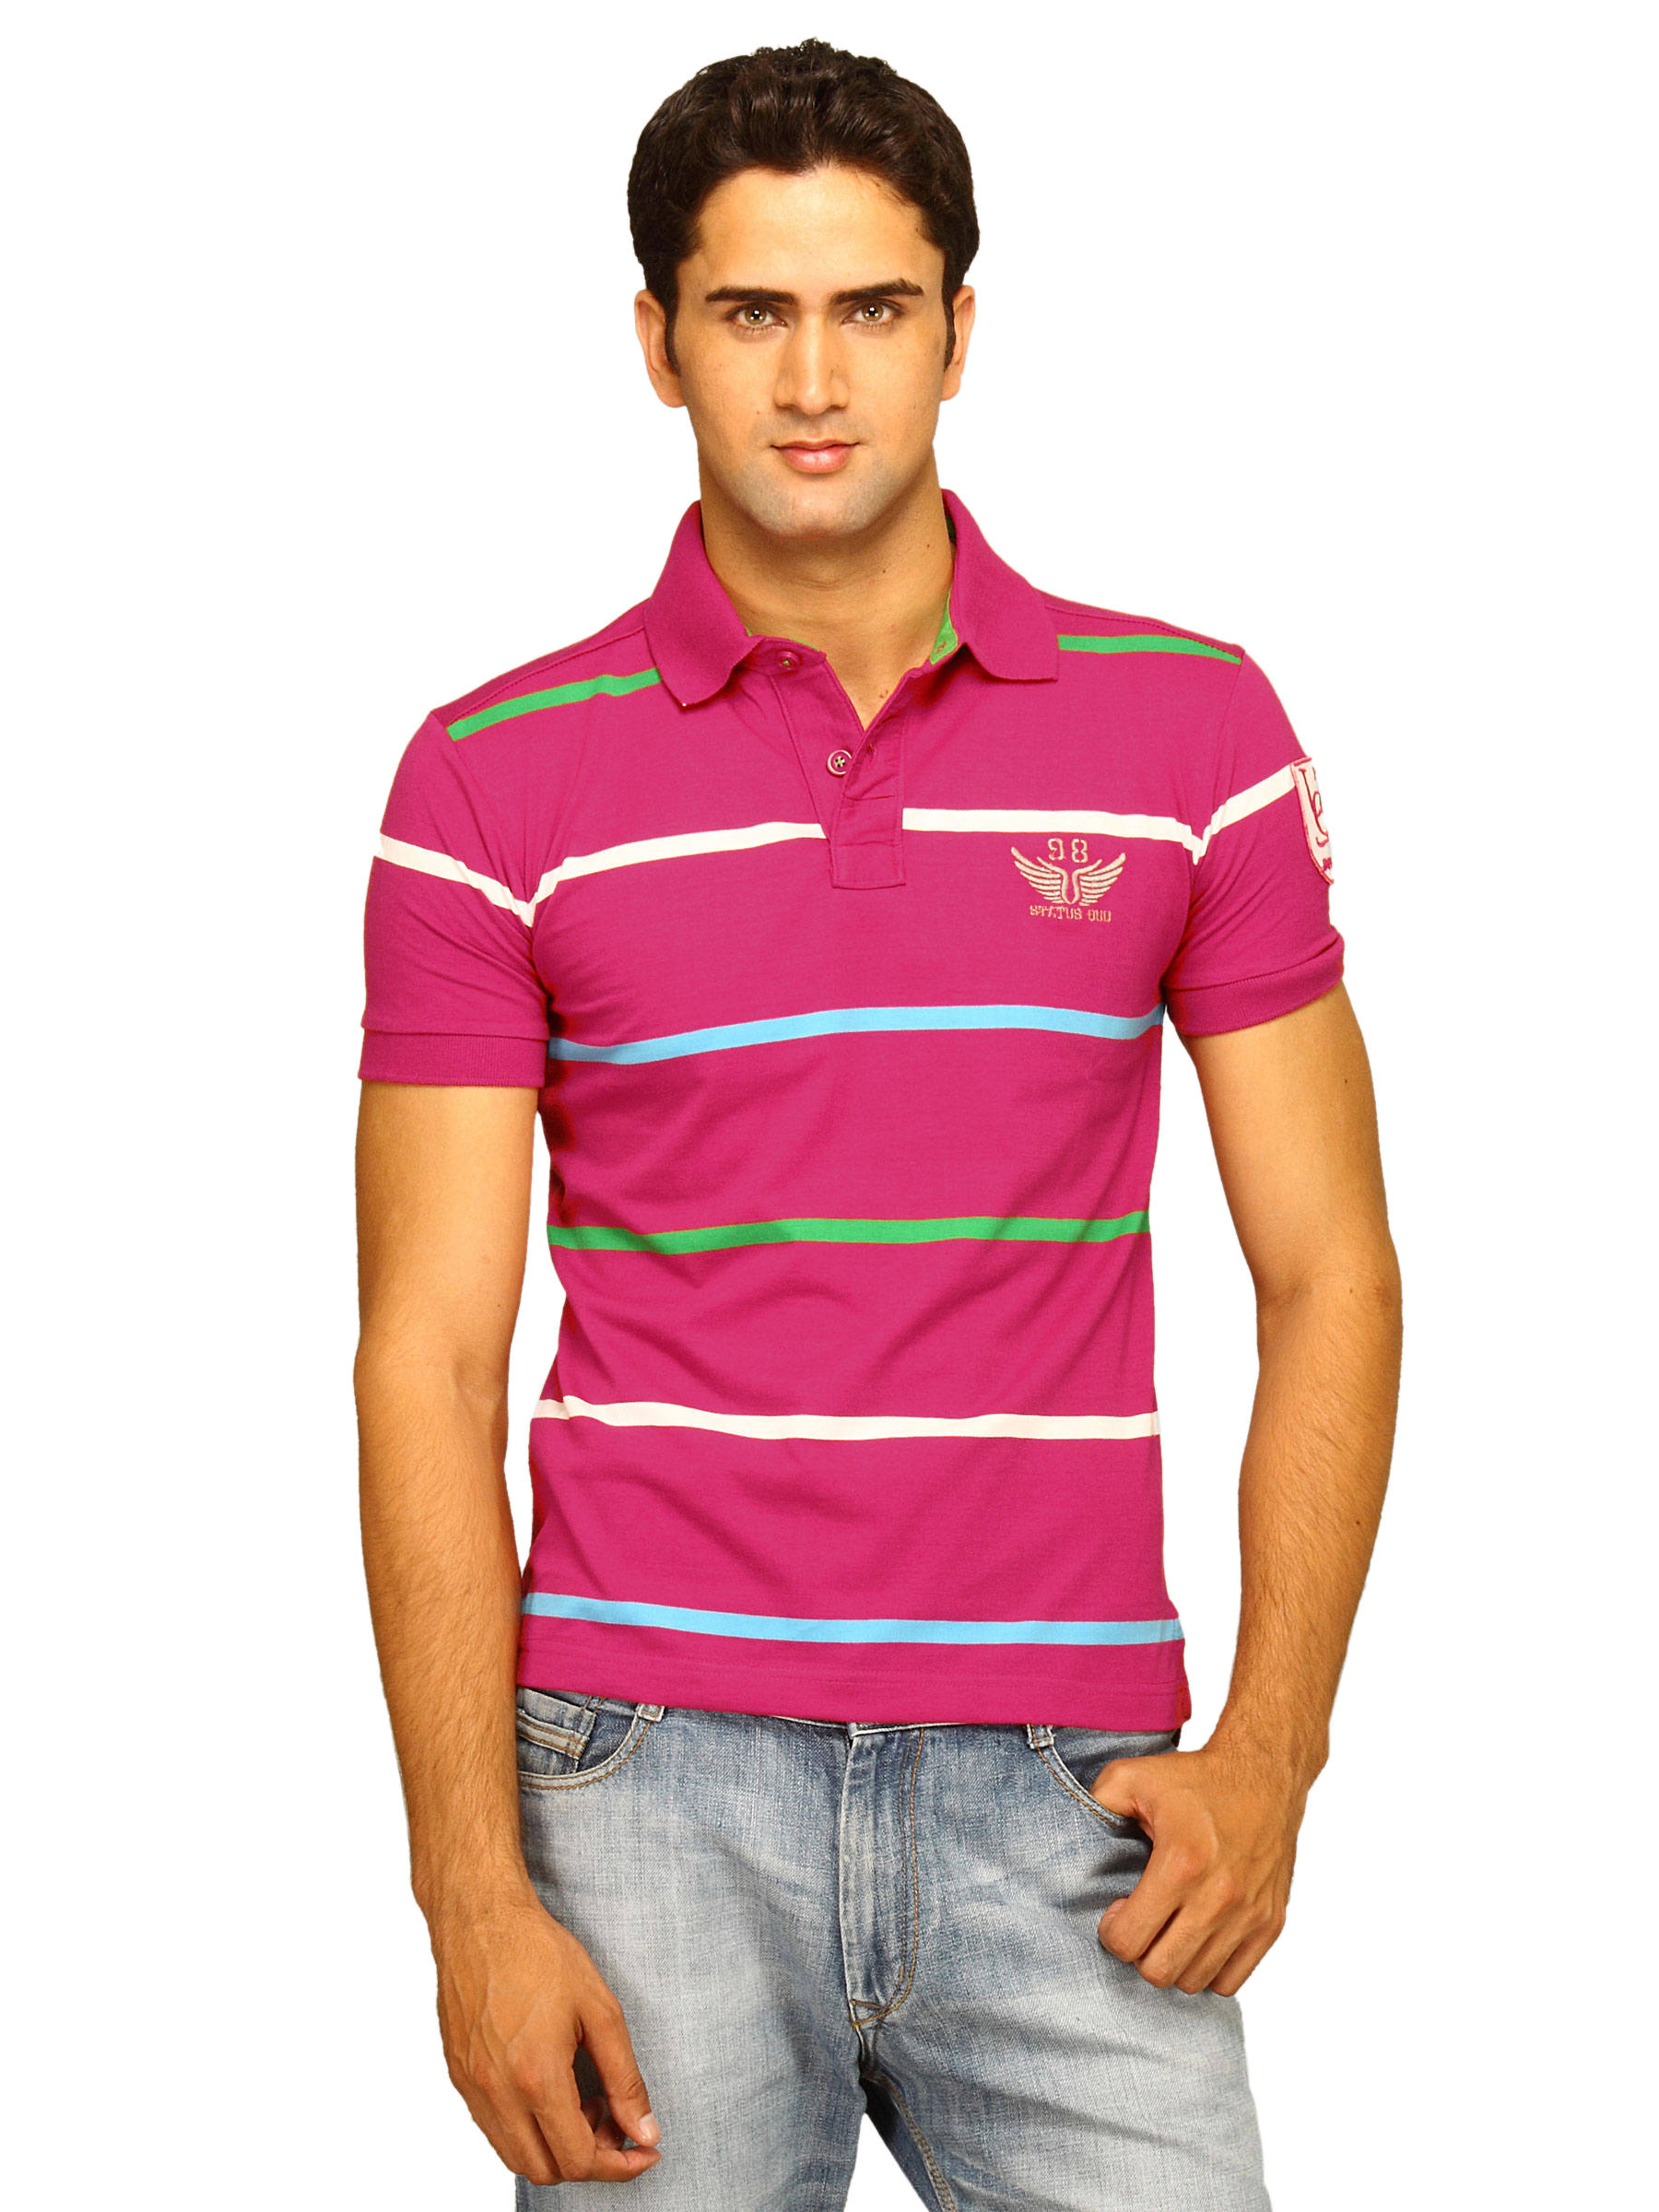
Status Quo Men's Fushia Polo T-shirt
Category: Apparel / Topwear / Tshirts
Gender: Men
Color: Pink
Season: Summer 2011
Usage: Casual